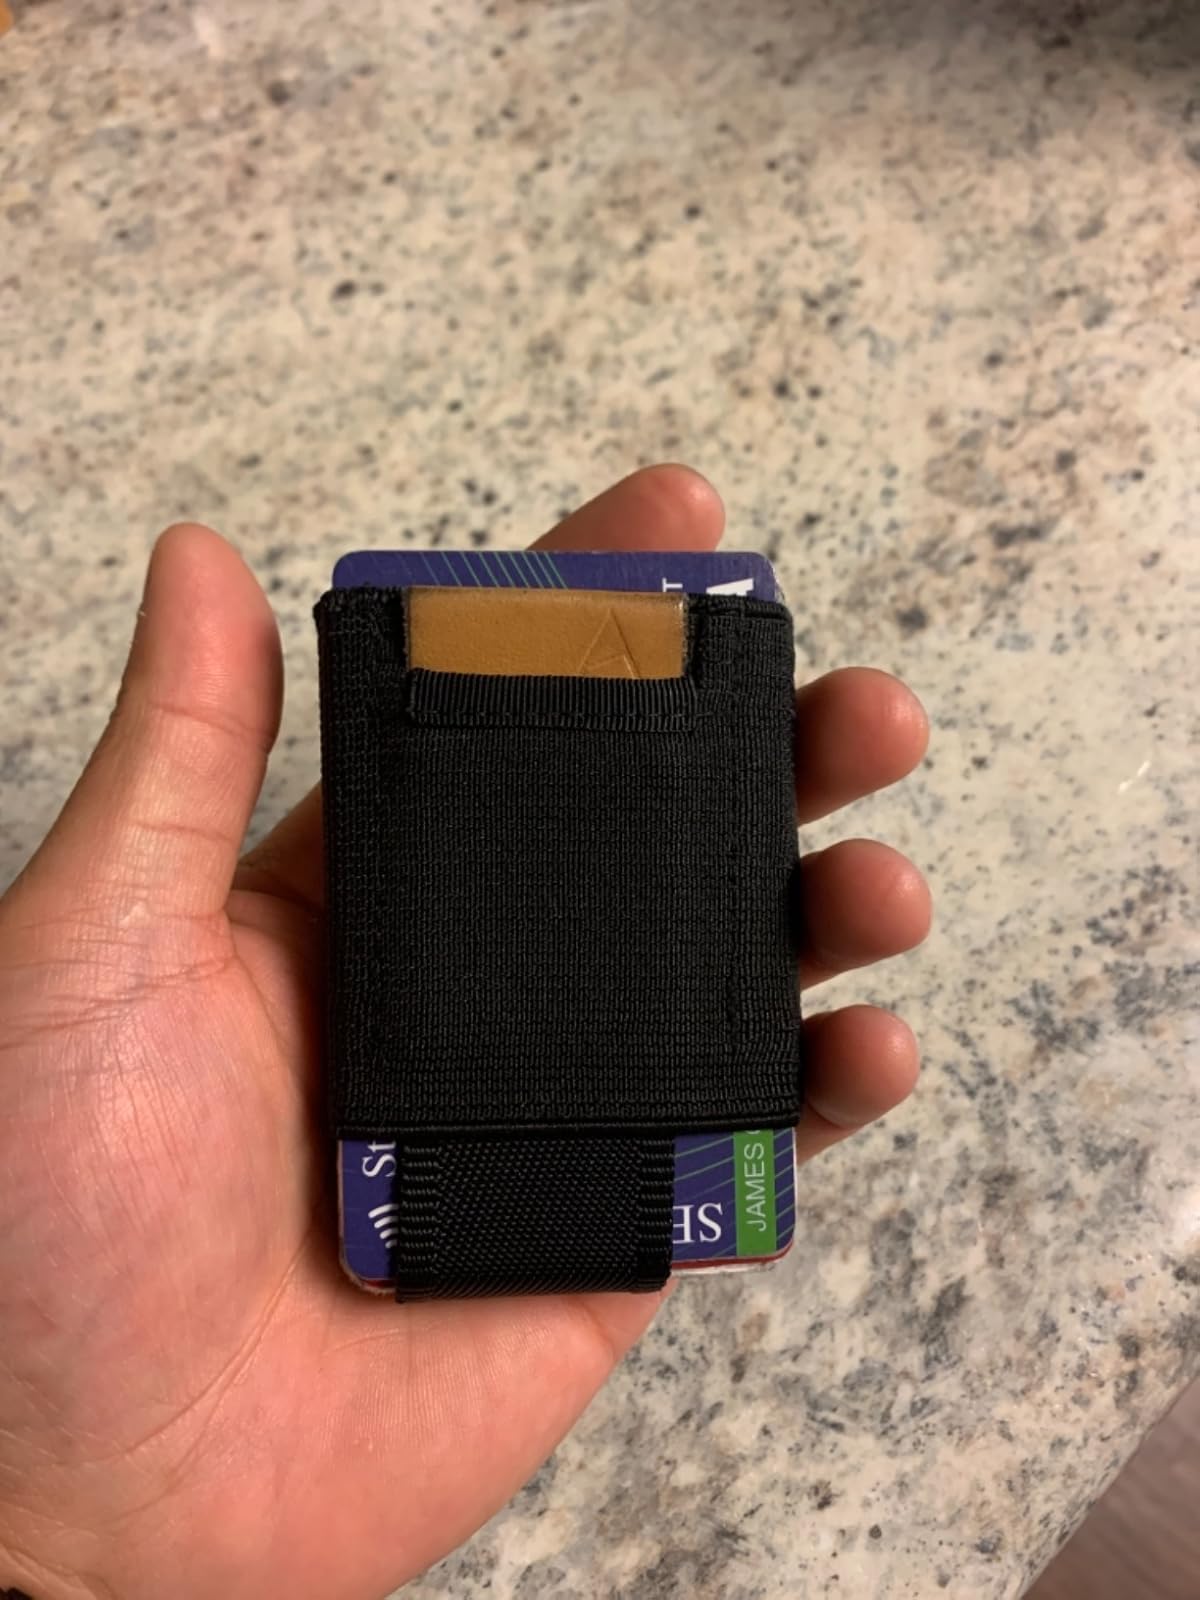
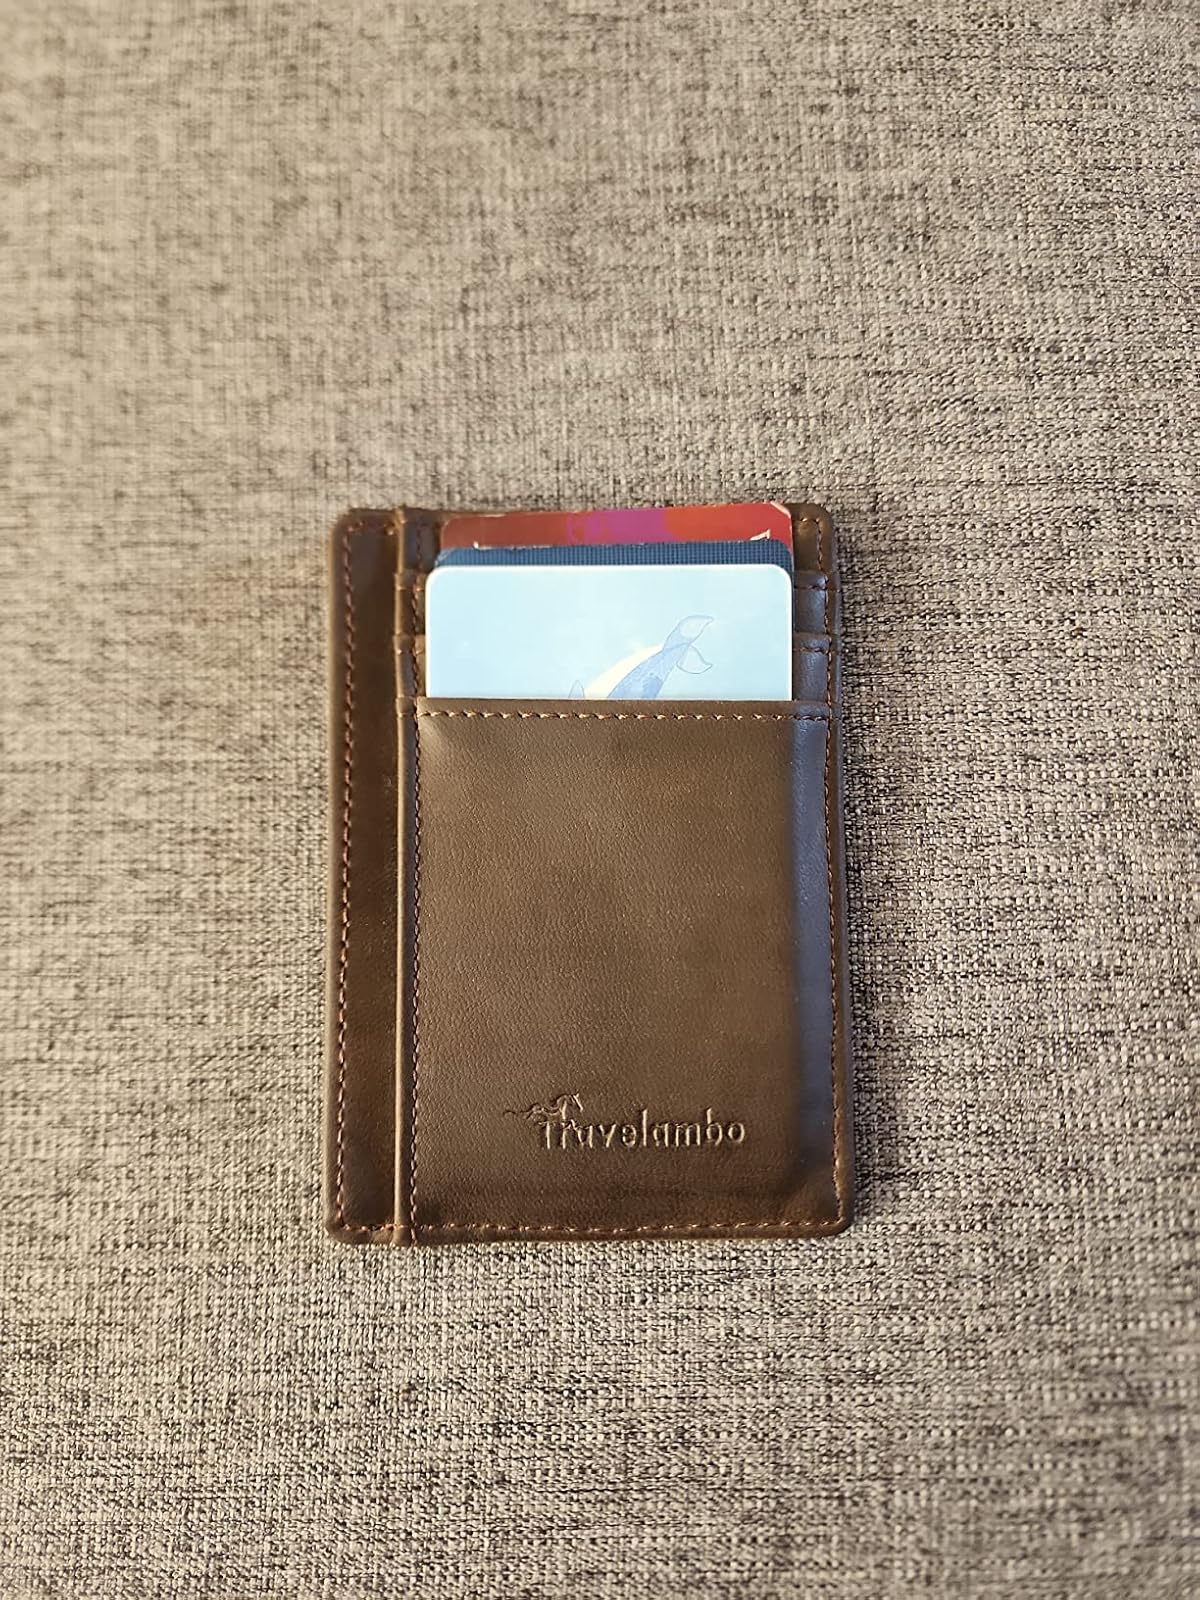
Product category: accessories_wallet
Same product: no